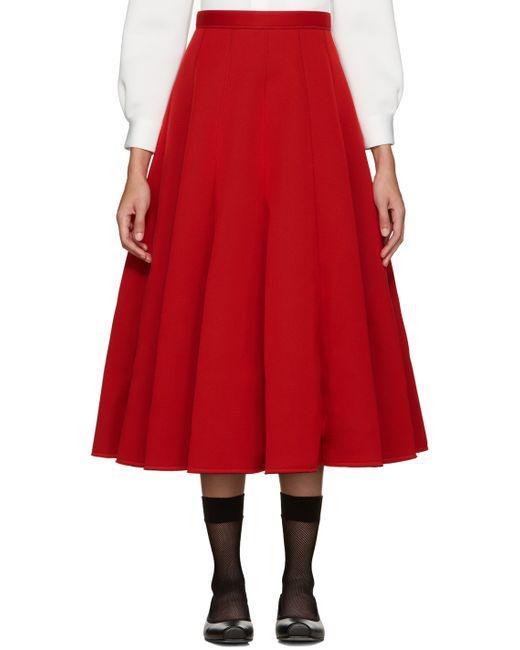
Rock, Baumwolle, in die Kirche gehen, rot, rau, Falten